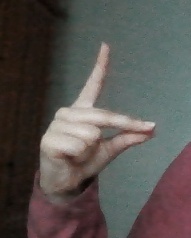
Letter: ta